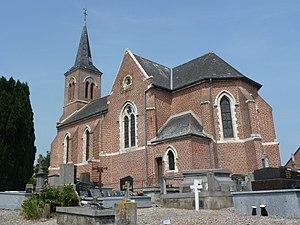
Wittes est une commune française située dans le département du Pas-de-Calais en région Hauts-de-France.